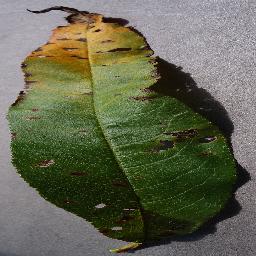
Label: Peach___Bacterial_spot